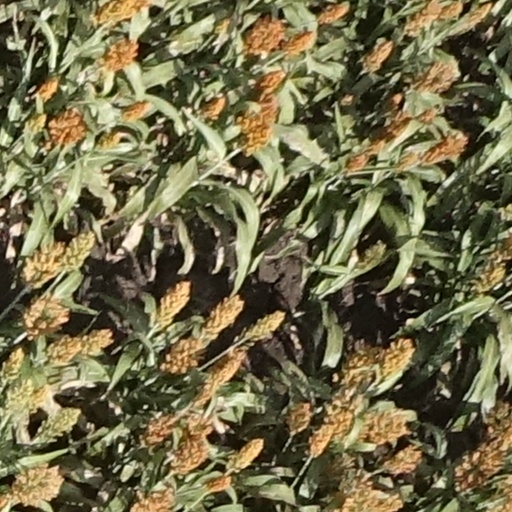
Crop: sorghum